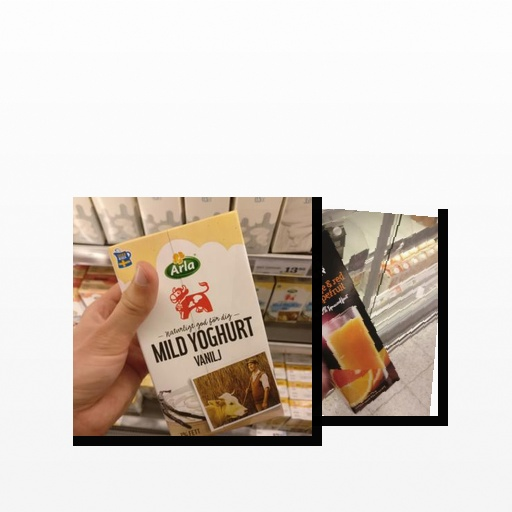
Food items: vanilla_yoghurt, grapefruit_juice